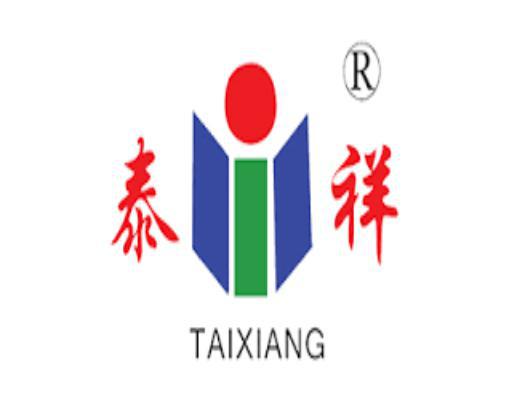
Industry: Food